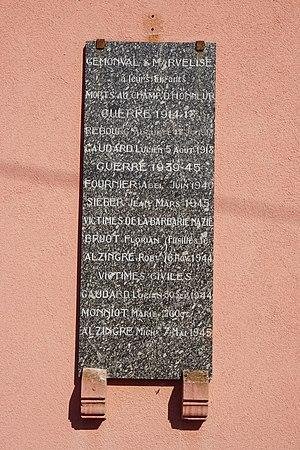
Plaque commémorative de Gémonval.
Gémonval est une commune française située dans le département du Doubs, en région Bourgogne-Franche-Comté.